University of Alberta Library

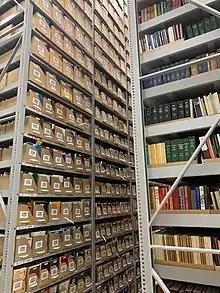
Storage shelving inside the RCRF

Bruce Peel Special Collections contains over 100,000 rare books and additional archival materials. The Collections are designated a Class A Movable Cultural Property by the Government of Canada.